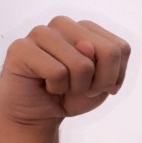
ASL sign: N